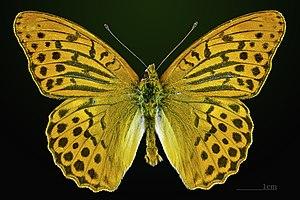
Le Tabac d'Espagne est une espèce paléarctique de lépidoptères de la famille des Nymphalidae et de la sous-famille des Heliconiinae.